Belarusian opposition

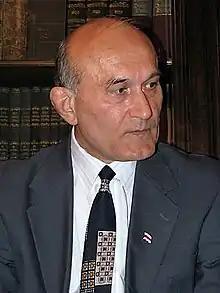
Zianon Pazniak, leader of the Belarusian Popular Front, the main anti-communist and anti-Lukashenko movement from 1988 to 1996.

On 3 June 1988 the Minsk-based weekly "Litaratura i mastatstva" ("Literature And Art") published an article by archeologists Zianon Pazniak and Yauhen Shmyhalyou about the unearthing of 500 mass graves of Stalinist victims in Kurapaty on the outskirts of the Belarusian capital. The article was the first publication in Belarus about crimes of the Soviet-era authorities. This was followed in October that year by the establishment of the Martyrology of Belarus to commemorate the victims of communism, and an organizational committee for the creation of the Belarusian Popular Front, which subsequently became an ardent advocate of Belarus's independence from the Soviet Union.